Majorelle Blue

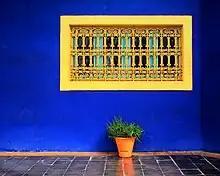
Majorelle Garden, Marrakech

In 1924, the French artist Jacques Majorelle constructed his largest artwork, the Majorelle Garden in Marrakech, Morocco, and painted the garden walls, fountains, features and villa this very intense shade of blue, for which he trademarked the name "Majorelle Blue". He had noticed the colour in Moroccan tiles, in Berber burnouses, and around the windows of buildings such as kasbahs and native adobe homes.